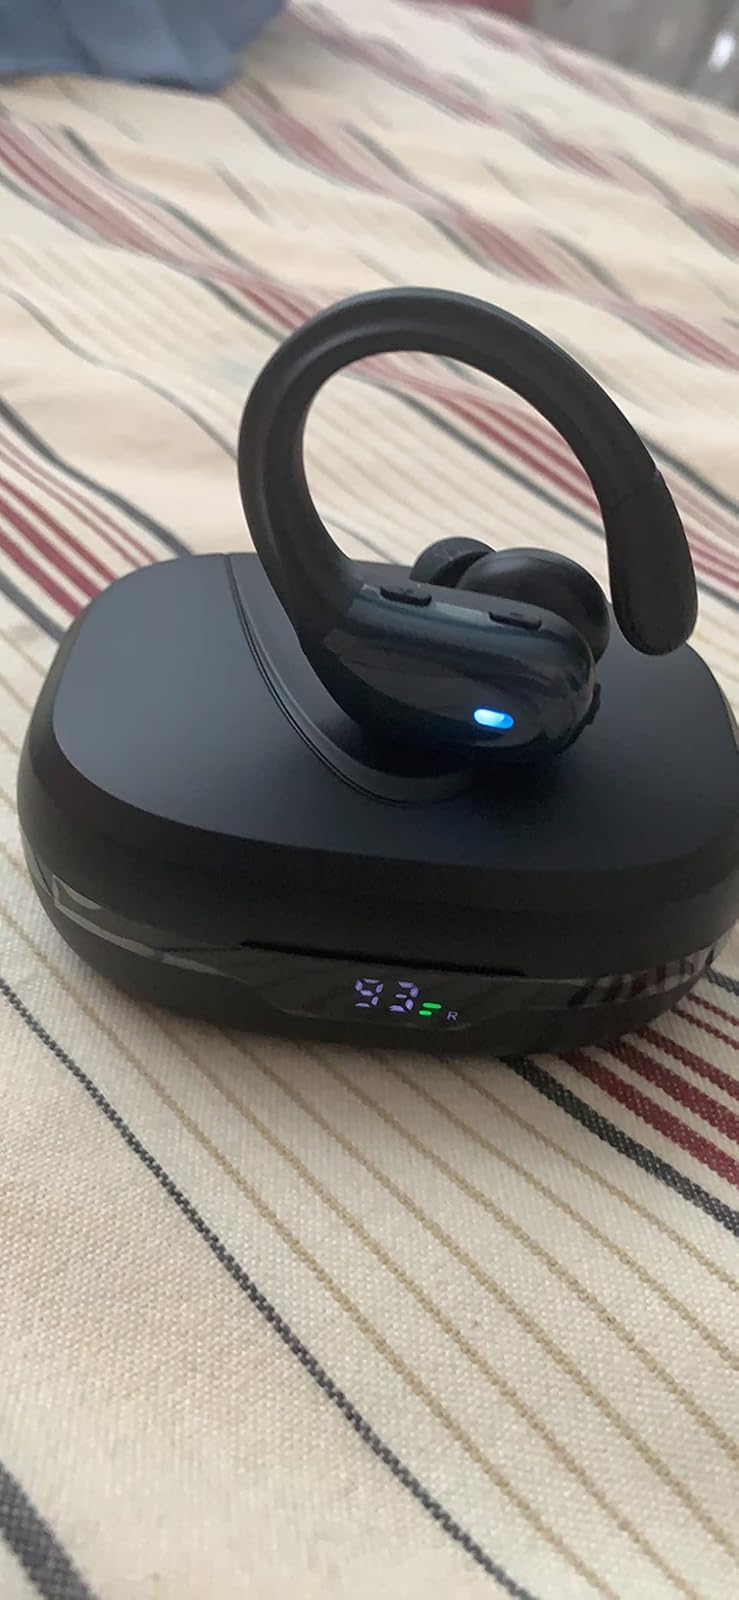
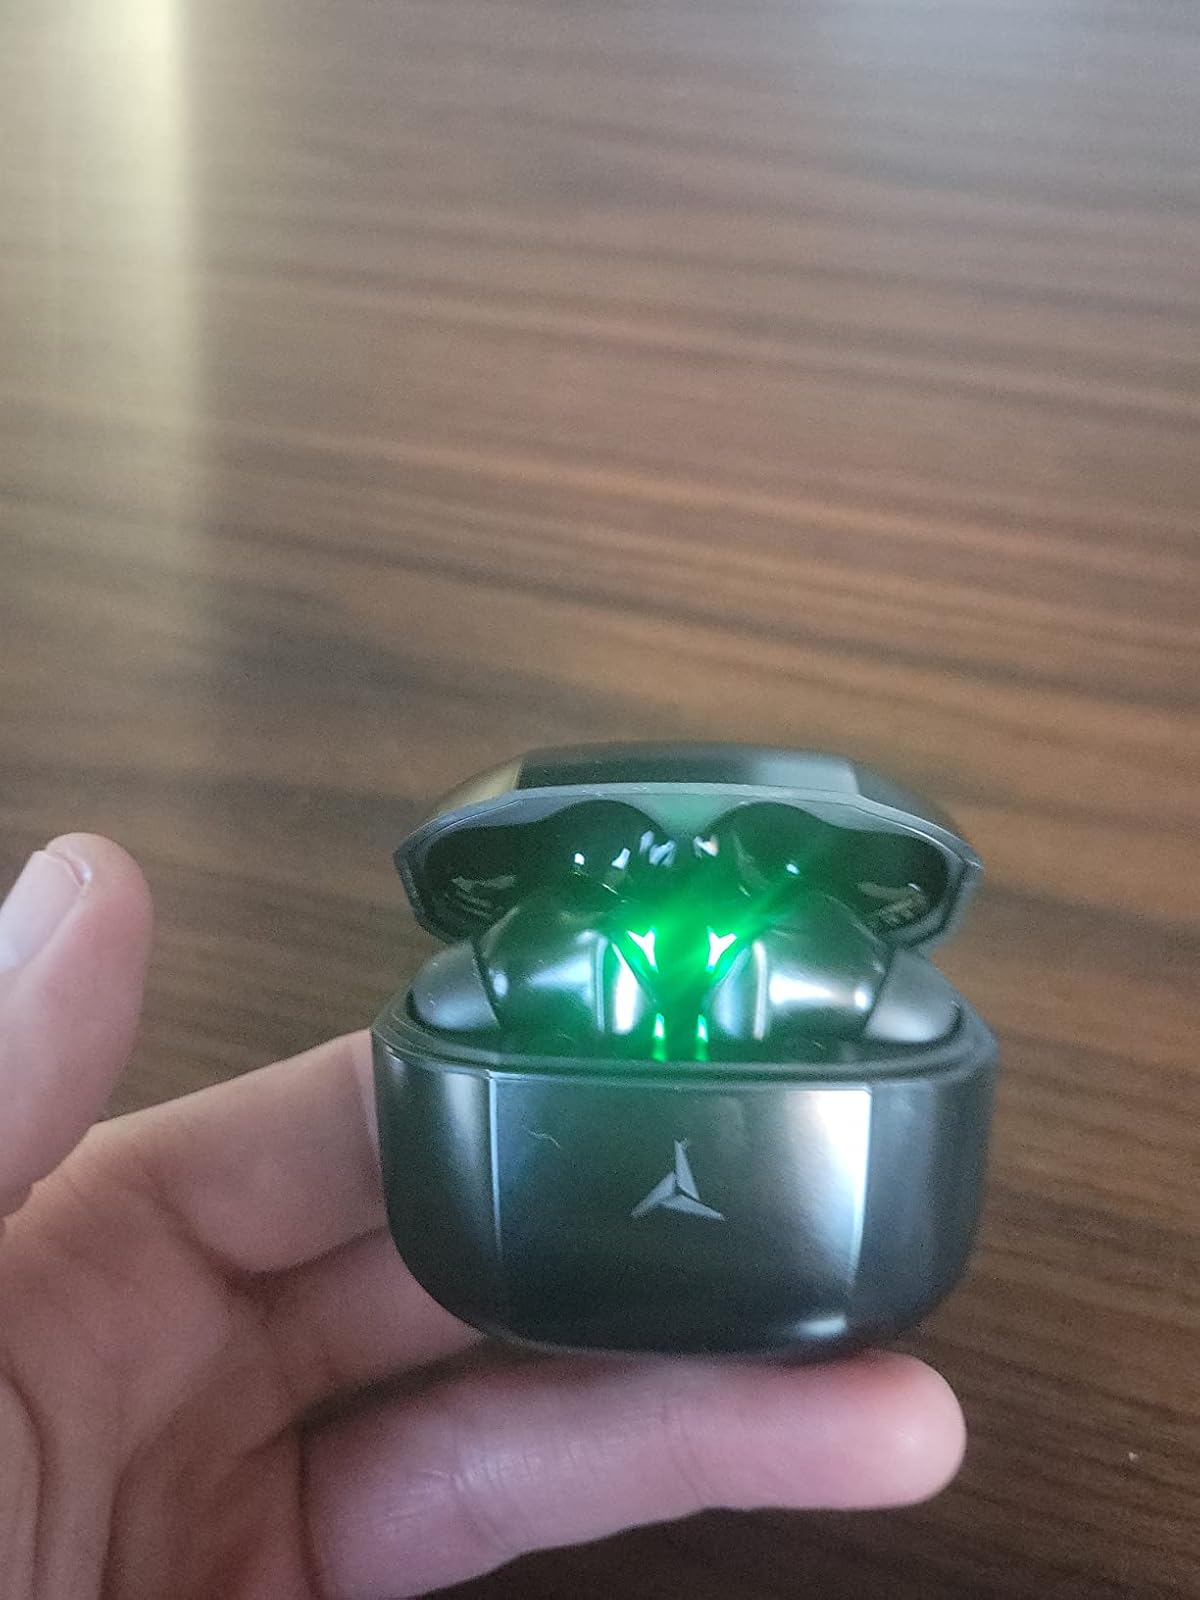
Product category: earbuds
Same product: no